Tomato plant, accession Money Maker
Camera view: horizontal (90 deg, fisheye); turntable rotation: 180 degrees
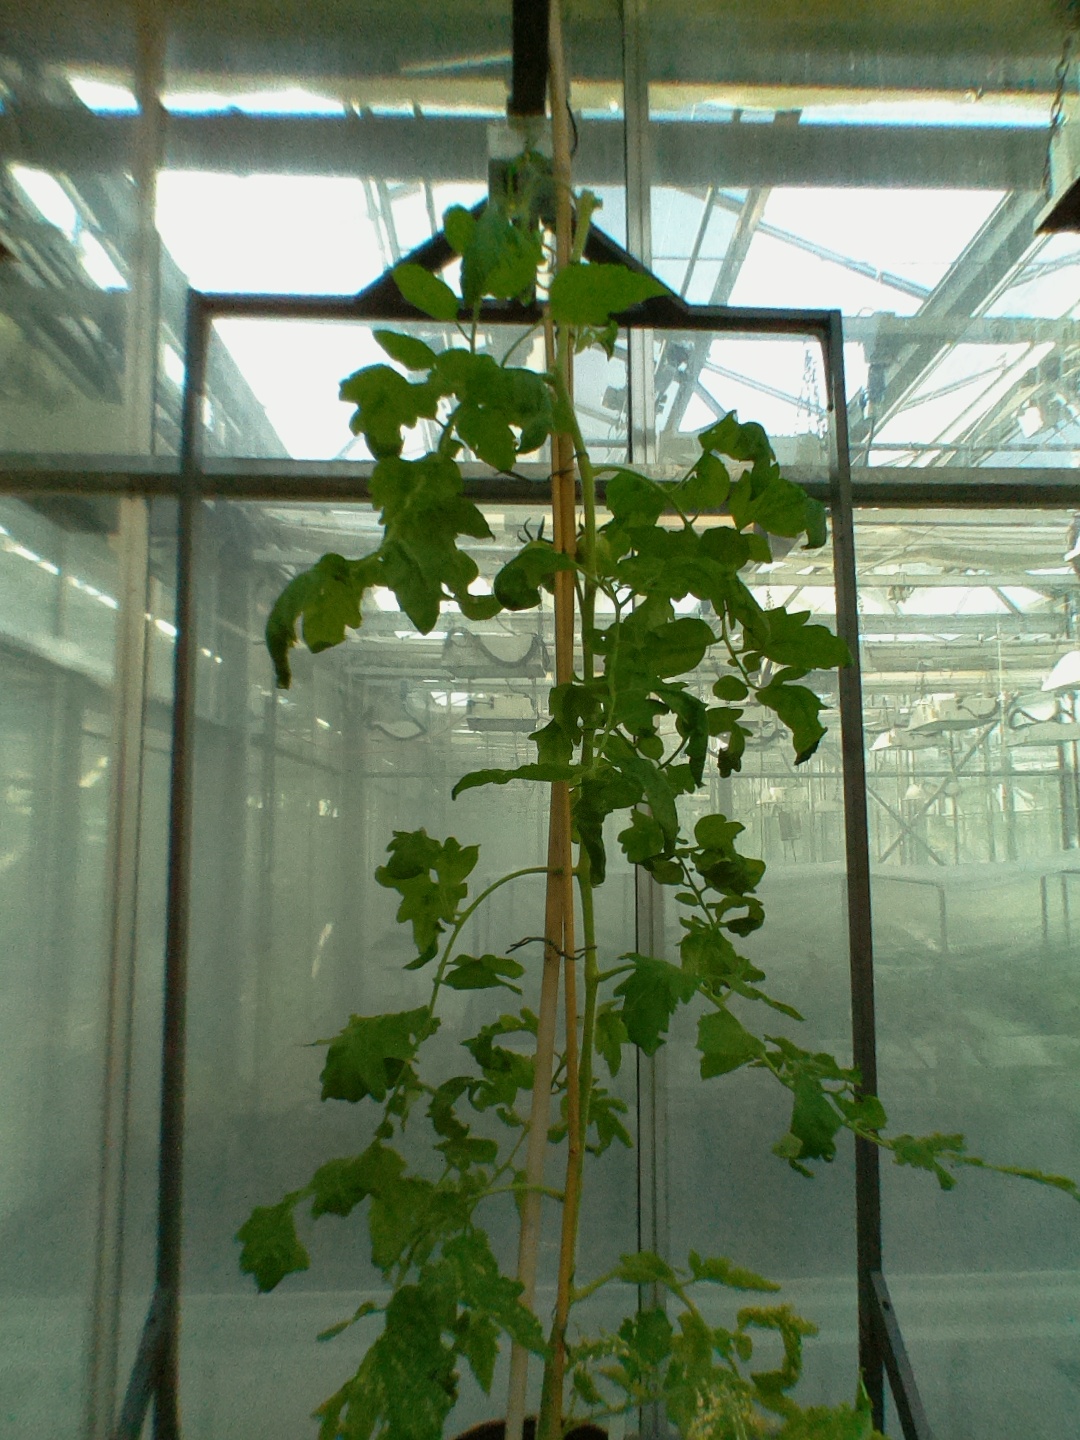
BBCH growth stage 72: 20%-30% of final fruit size